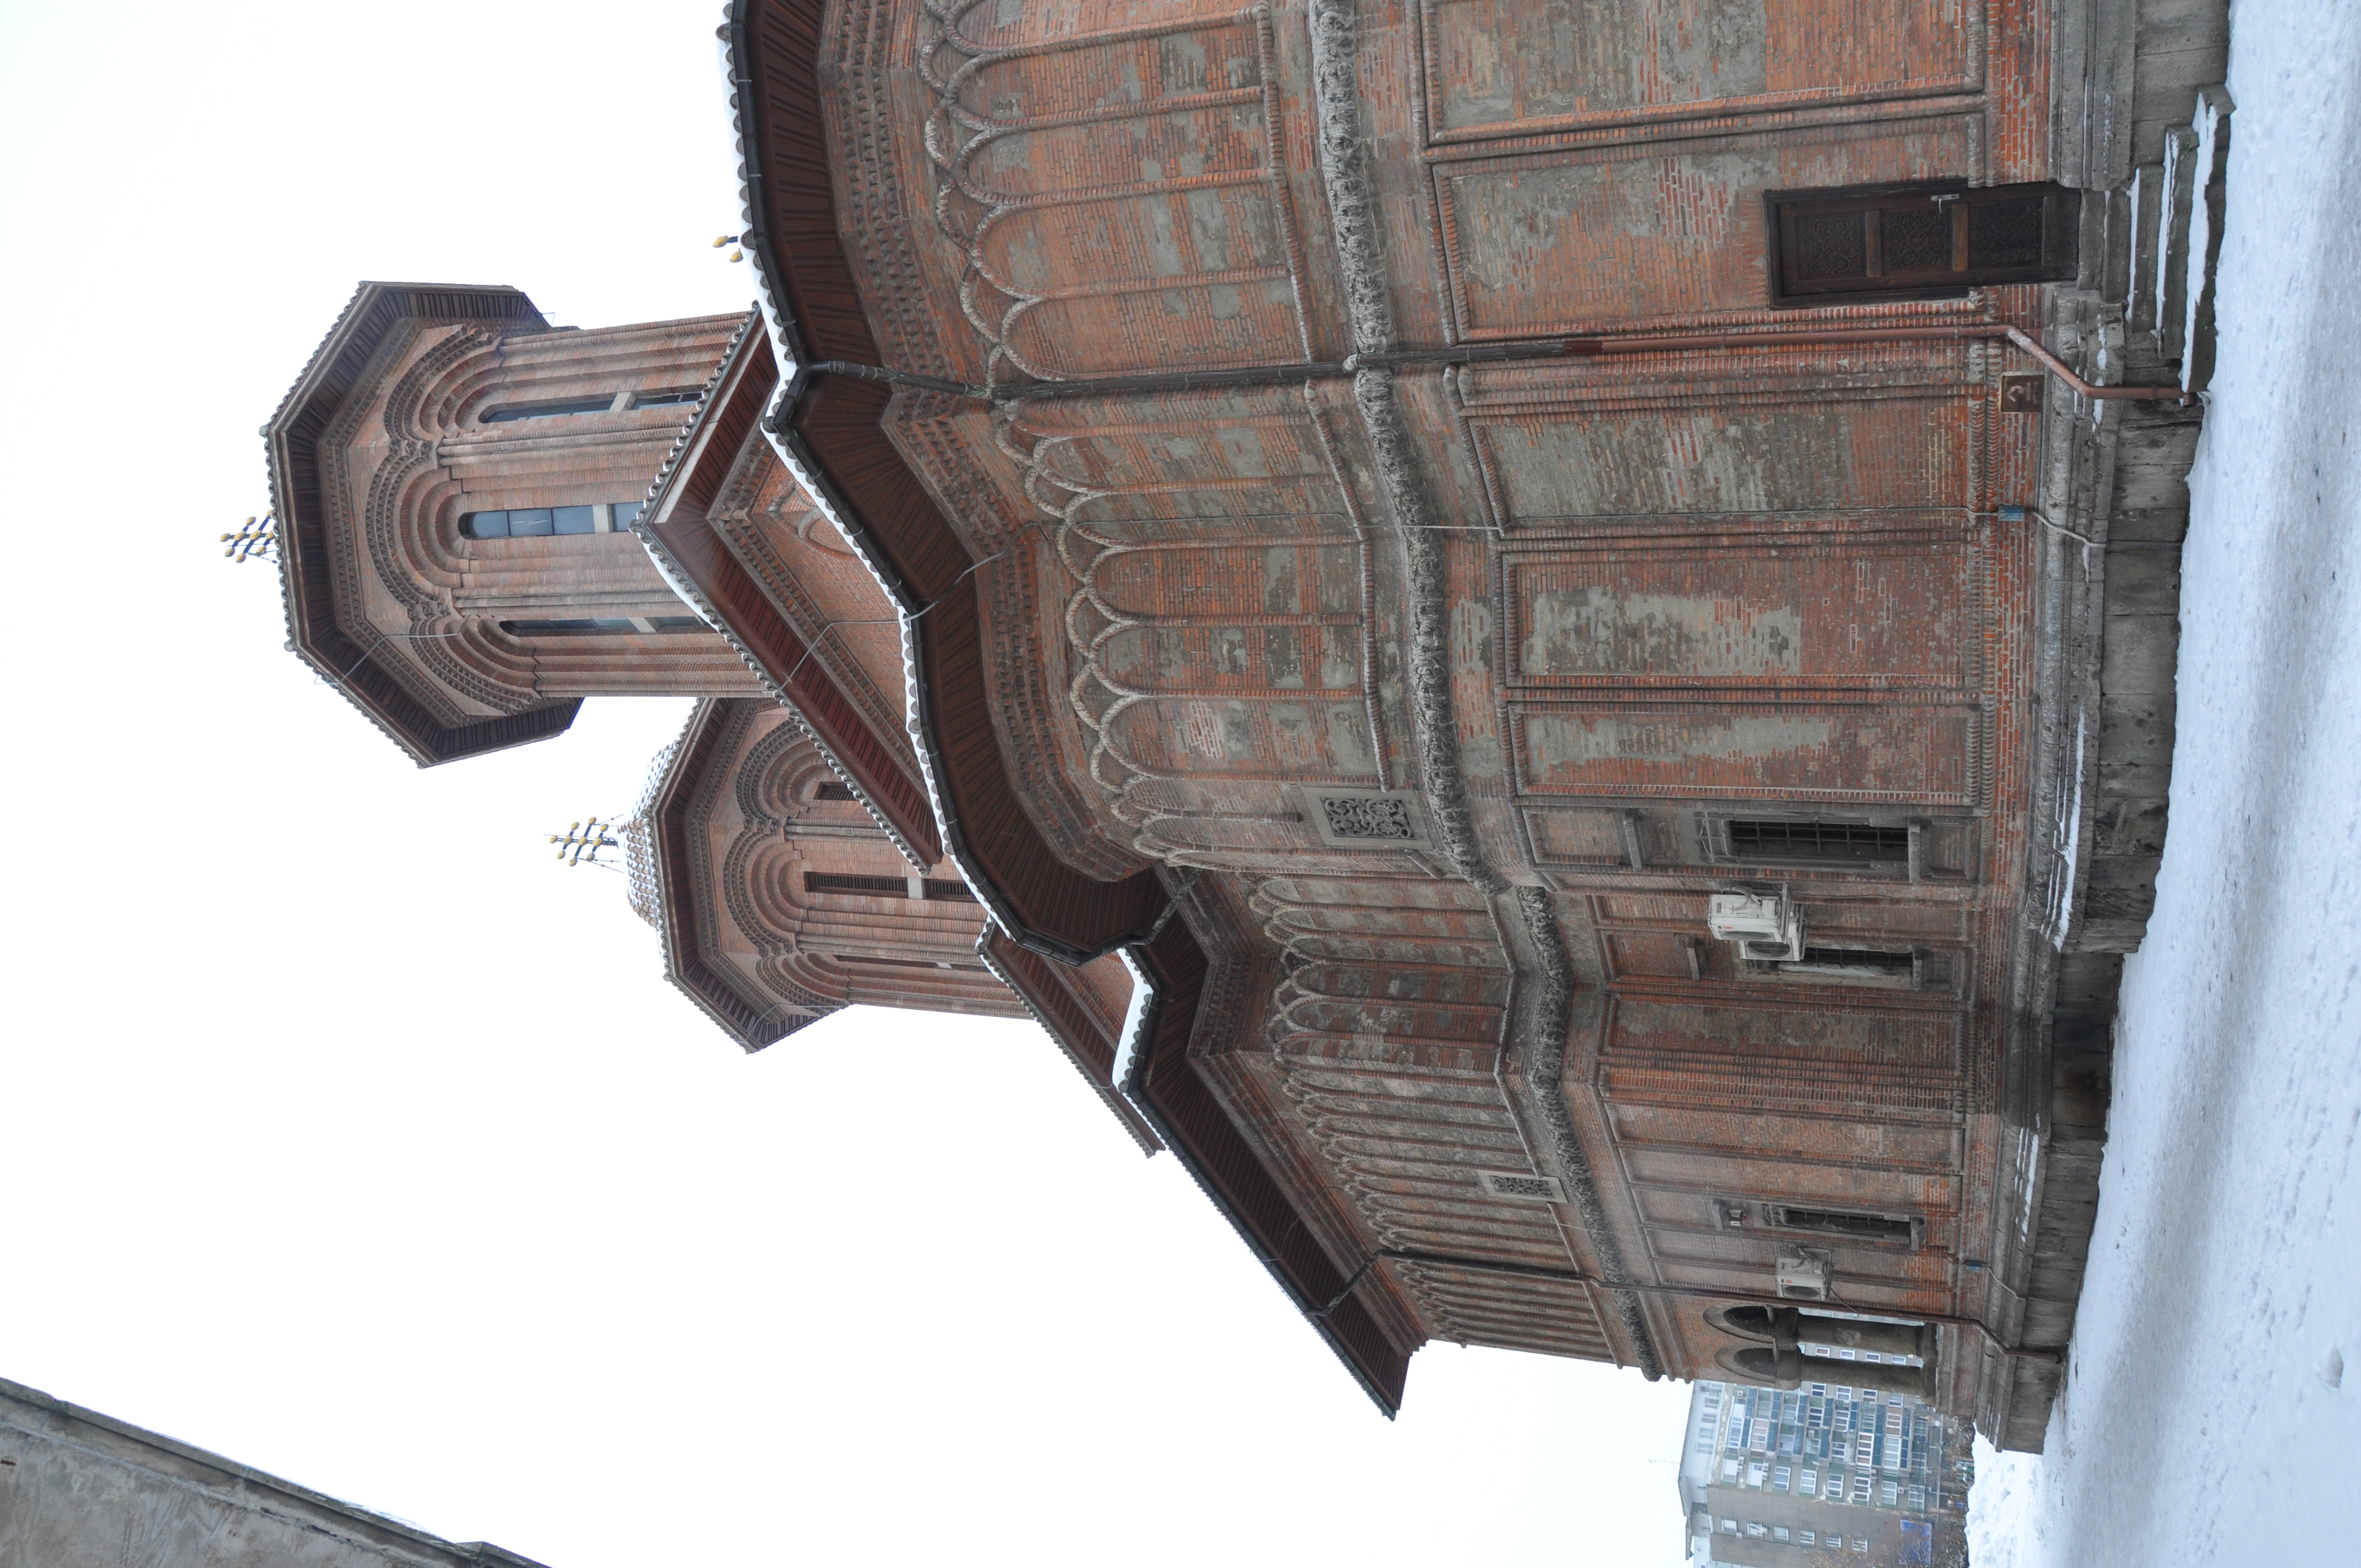
architecture, photography, town, building, photo, religion, facade, church, cathedral, chapel, christian, place of worship, photos, religious, free, de, monastery, churches, synagogue, fotografie, christianity, romana, style, orthodox, eastern, romania, bucharest, bor, biserica, arhitectura, orthodoxy, romanian, ortodoxa, ortodoxia, ortodoxie, ecclesiastical, bisericeasc, cladire, edificiu, bucuresti, brancovenesc, cretulescu, kretzulescu, kretulescu, cretzulescu, cre tinism, cre tin